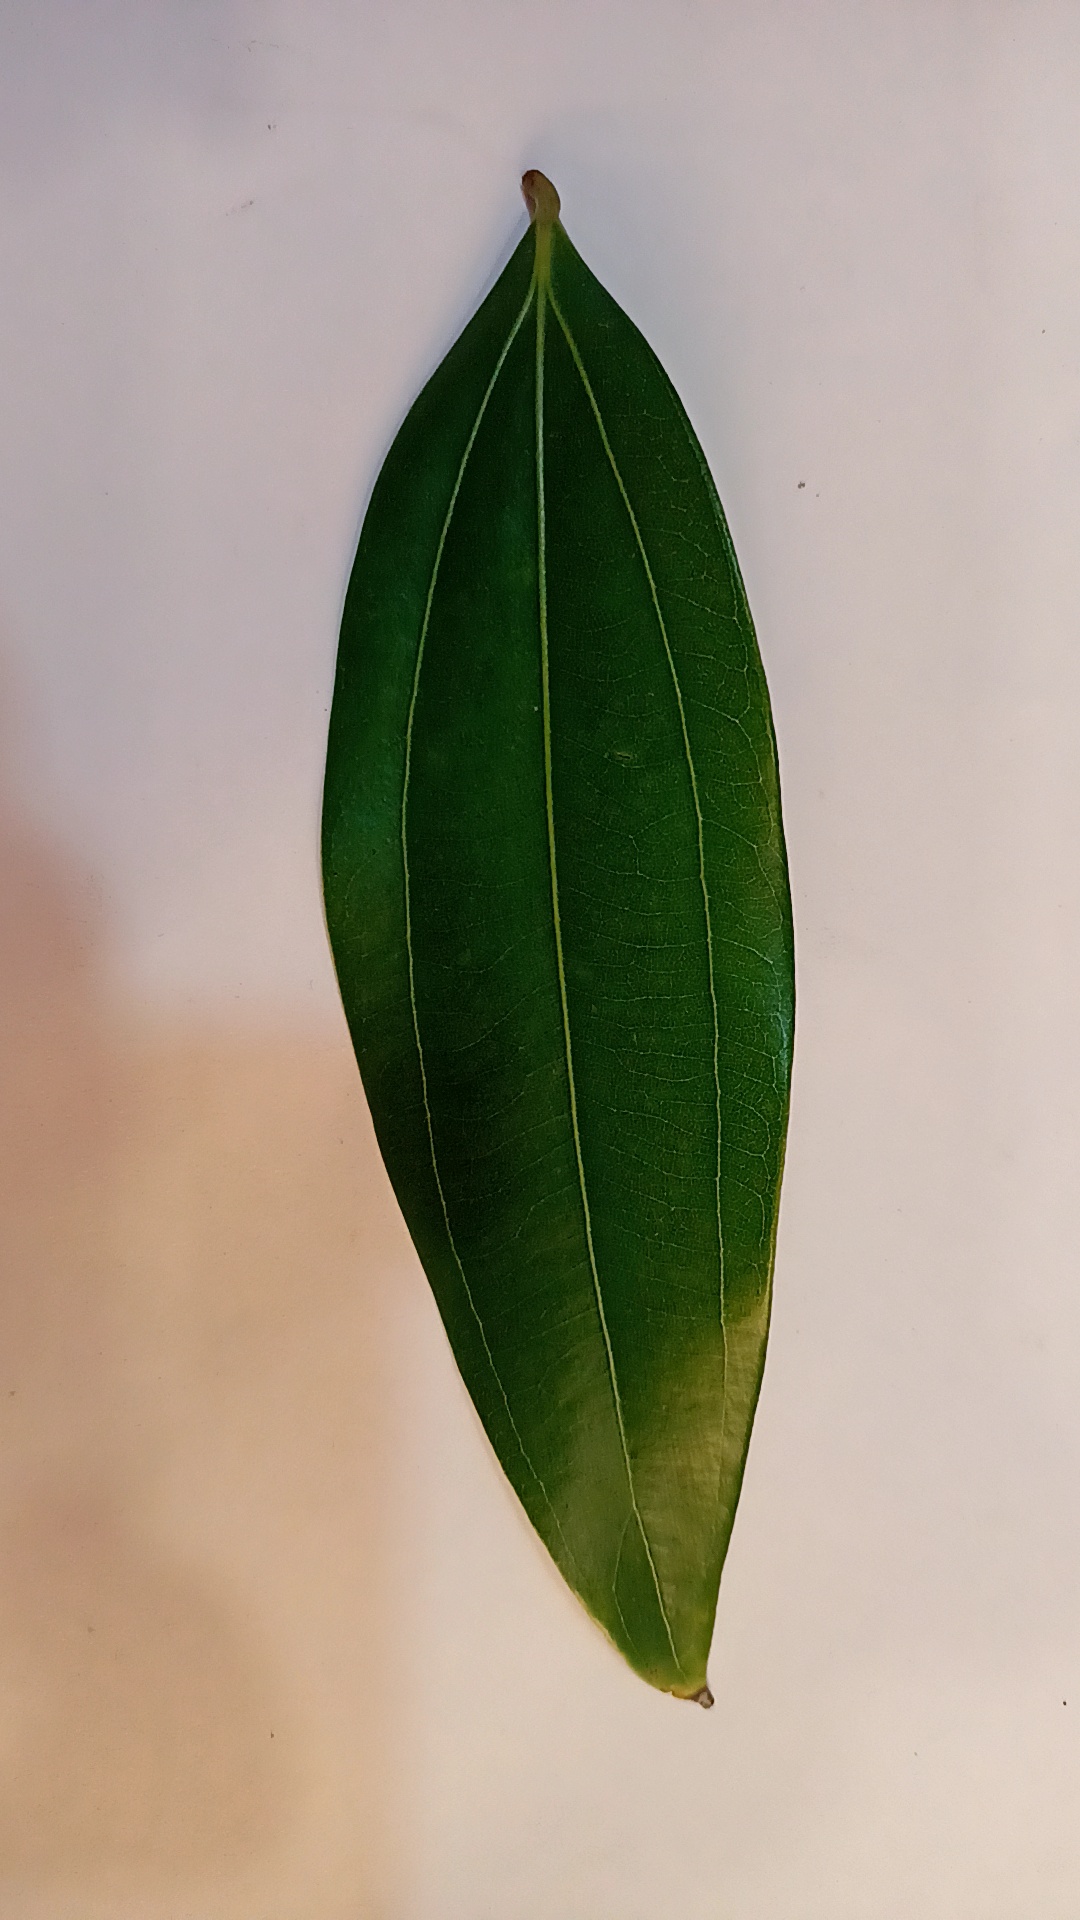
Label: Healthy